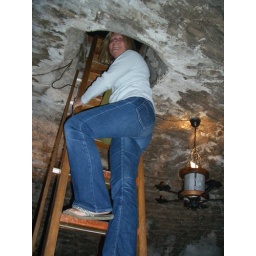
Cocktail bar on castle rooftop in Hvar